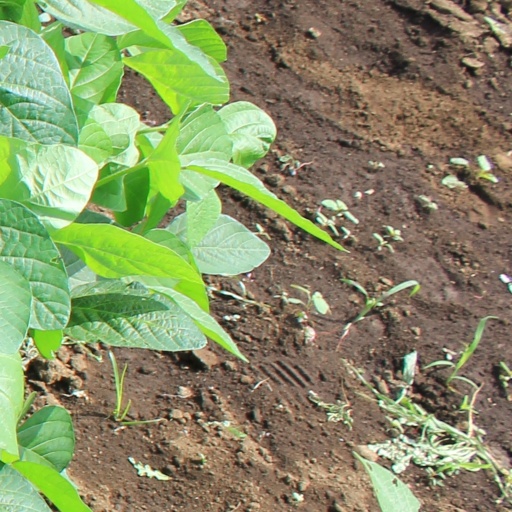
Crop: soybean